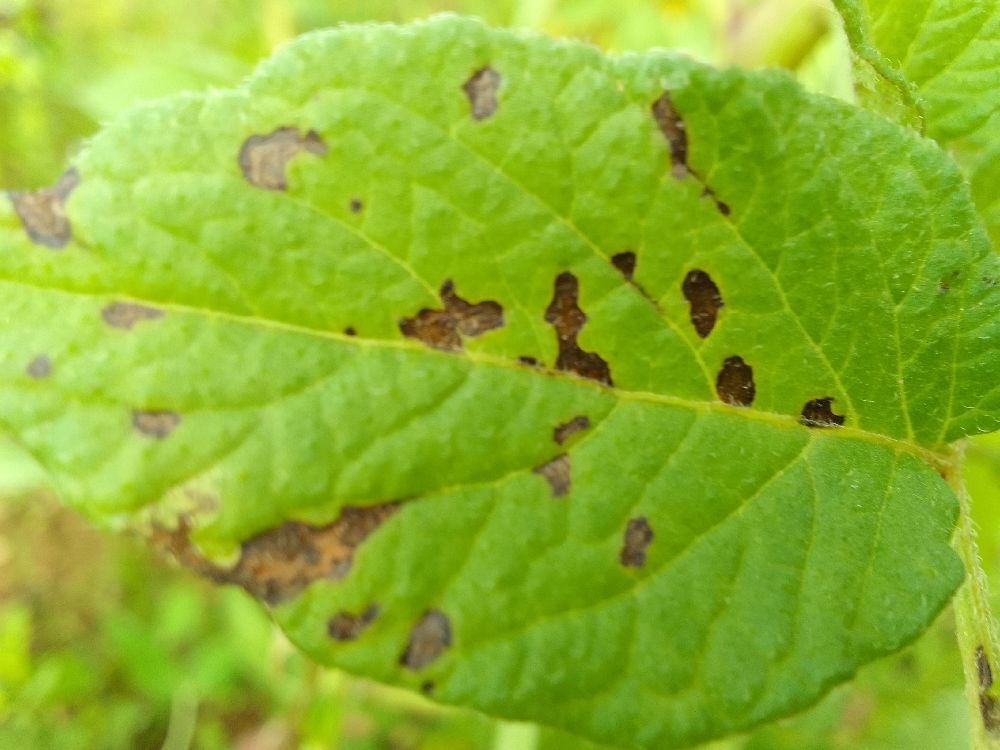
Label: Early blight